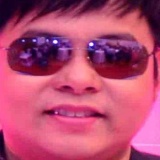
ca sĩ Quang Lê